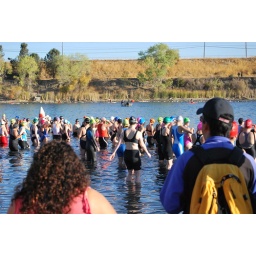
The water is chilly and black with muck and seaweed and there are sharp rocks on the bottom (Taken by JC)